Question: Please indicate a possible affordance area of baseball bat that can be used for holding
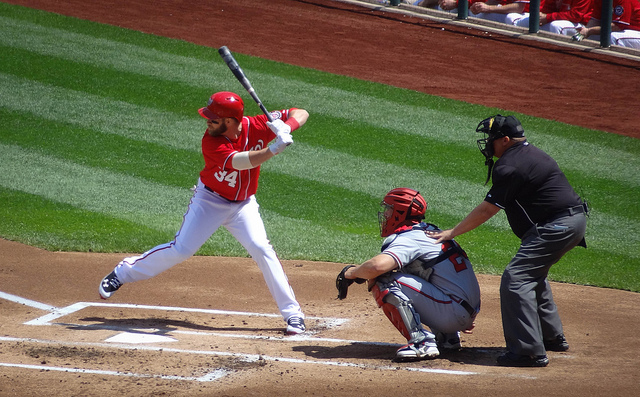
Answer: [258.5, 112.5, 293.5, 149.5]